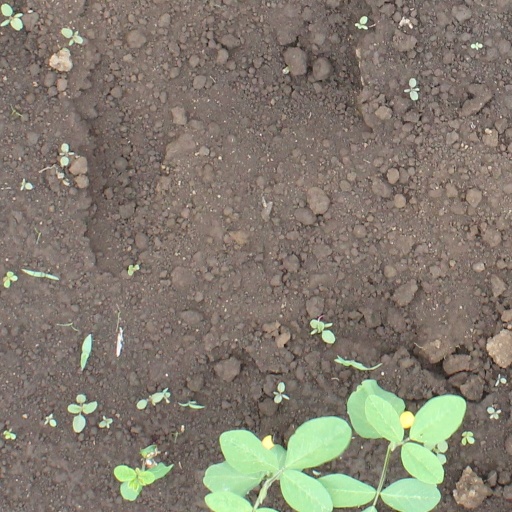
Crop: soybean